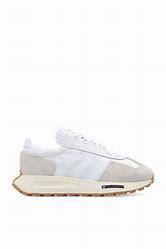
Brand: adidas
Model: originals Adidas Originals Retropy E5